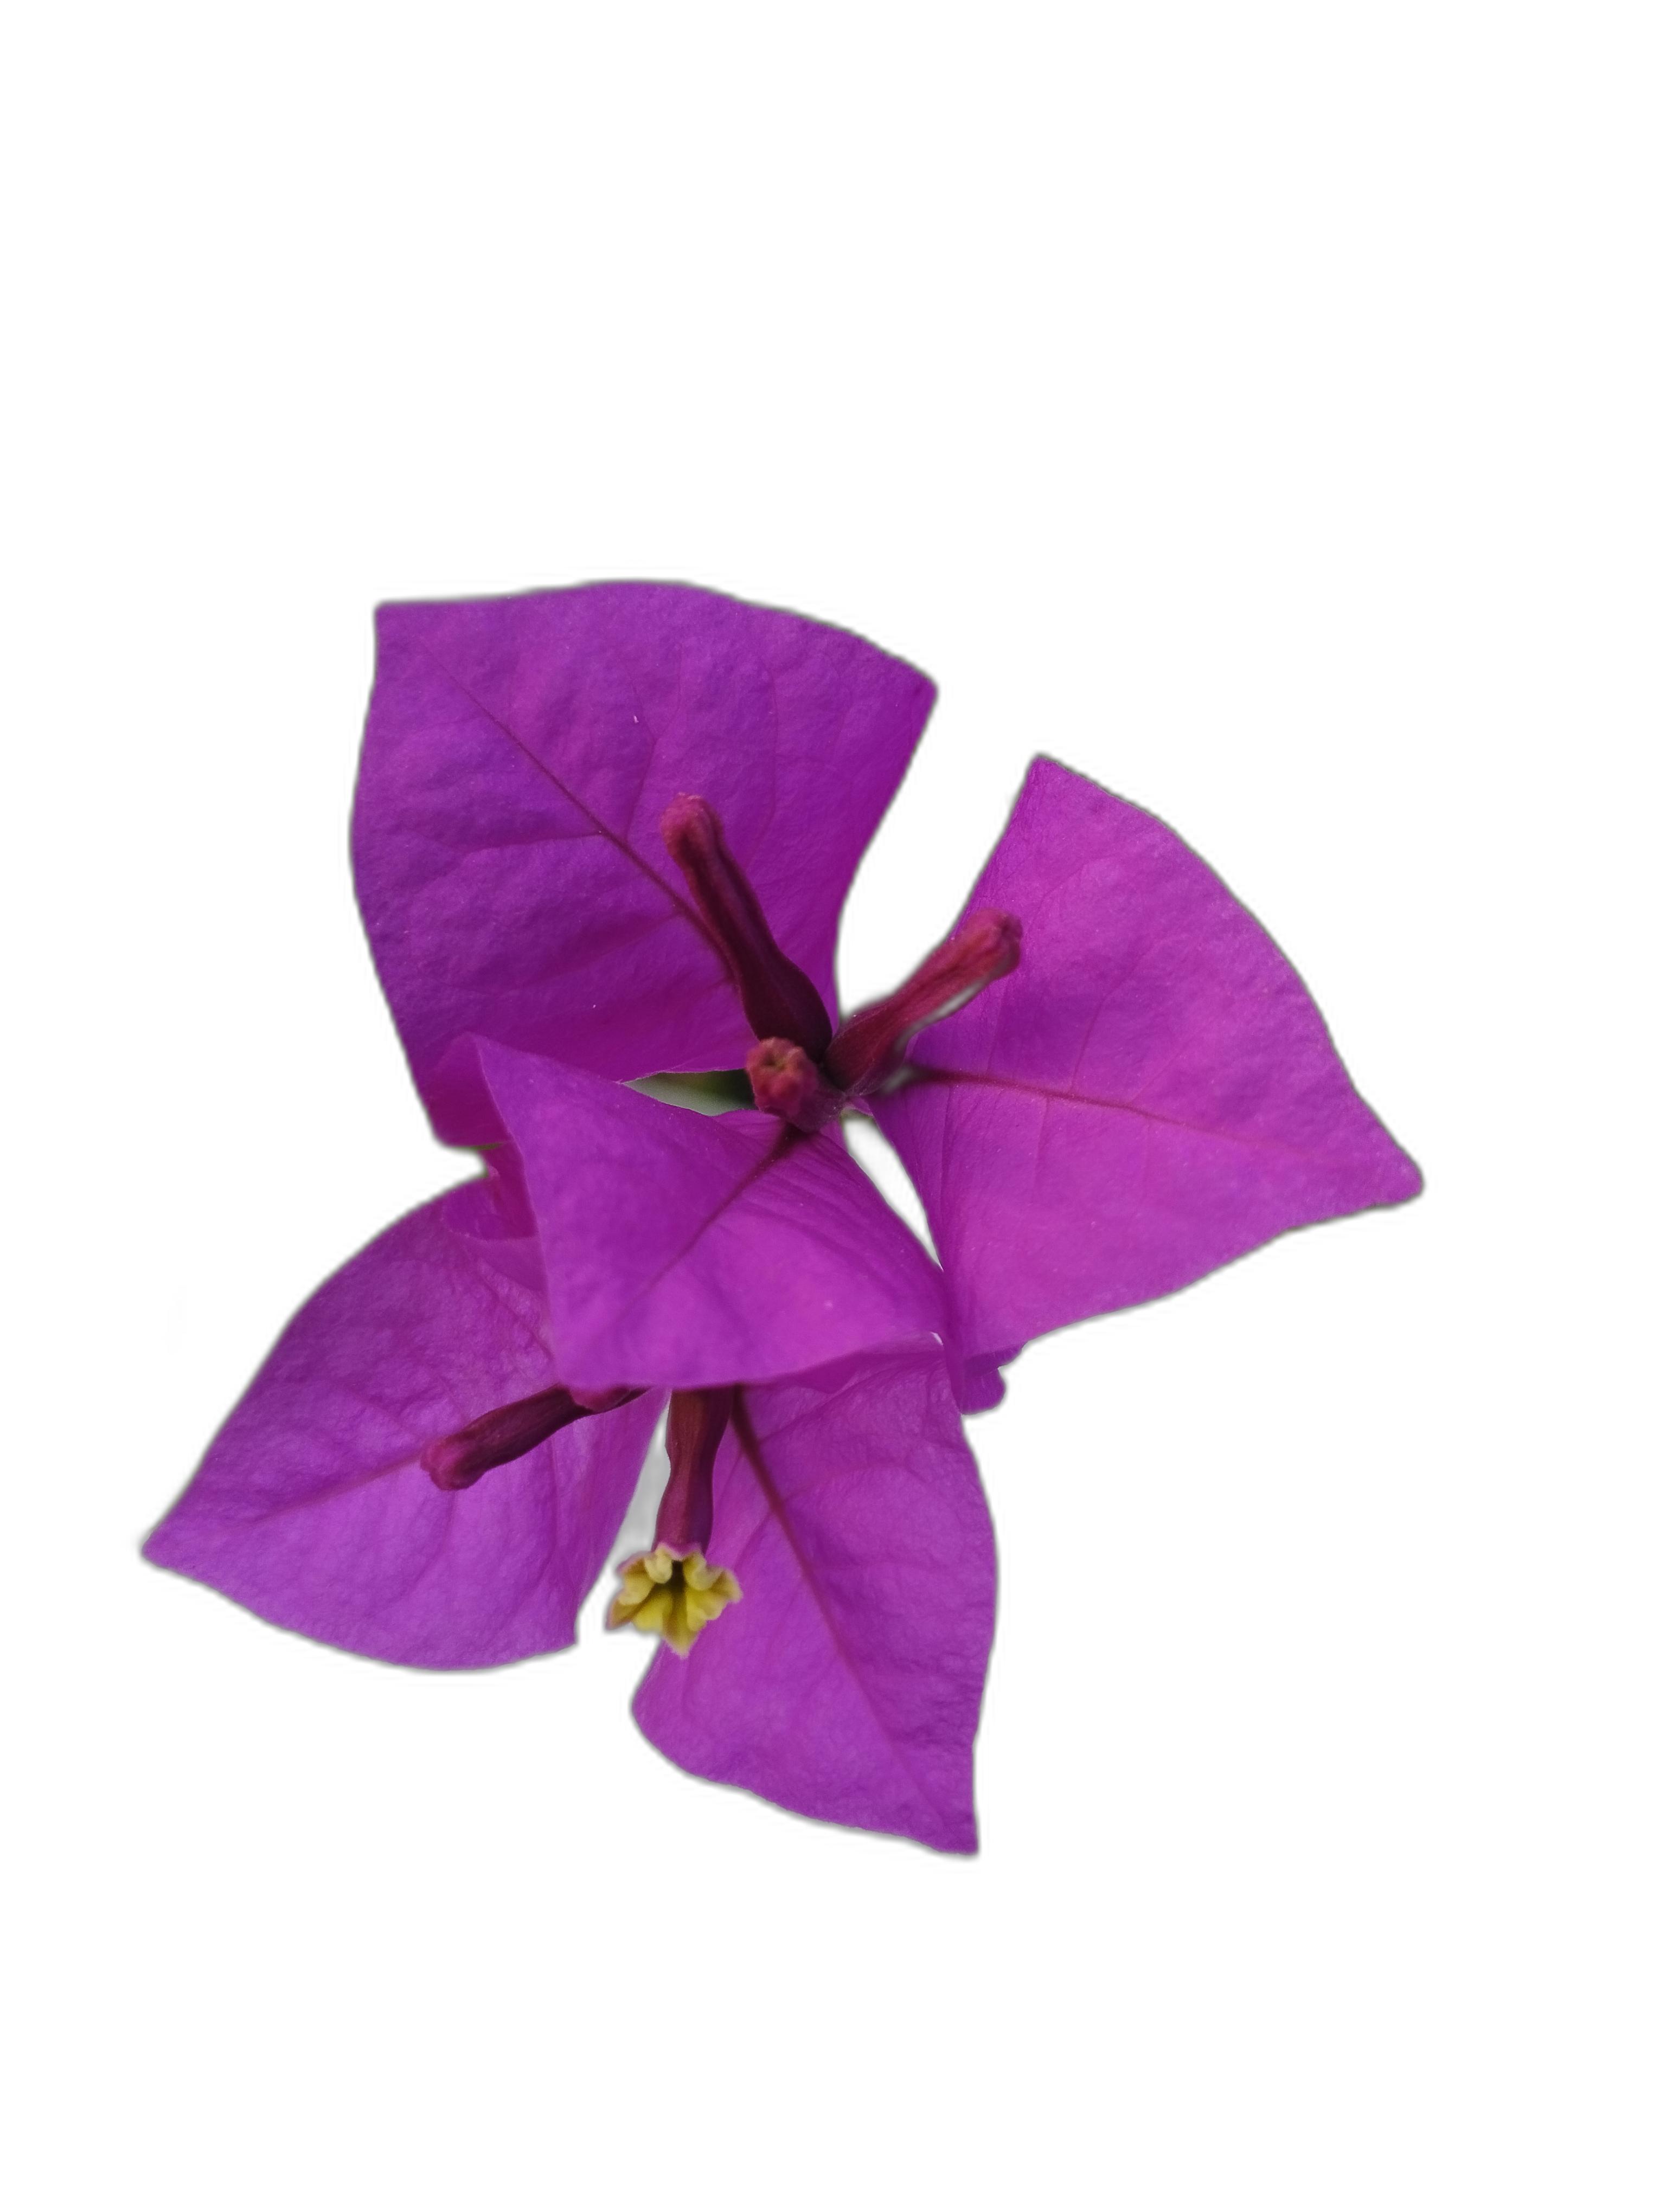
Label: Bougainvillea